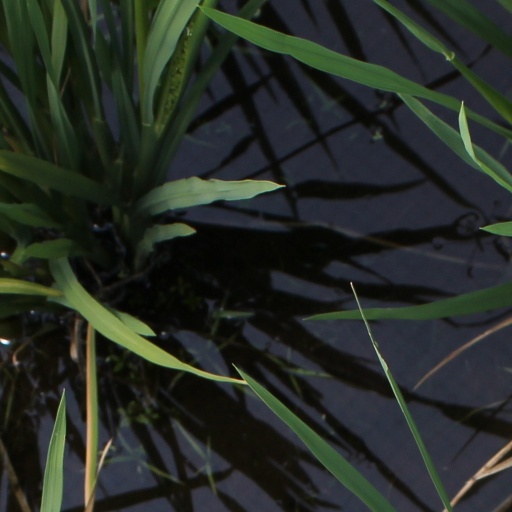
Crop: rice